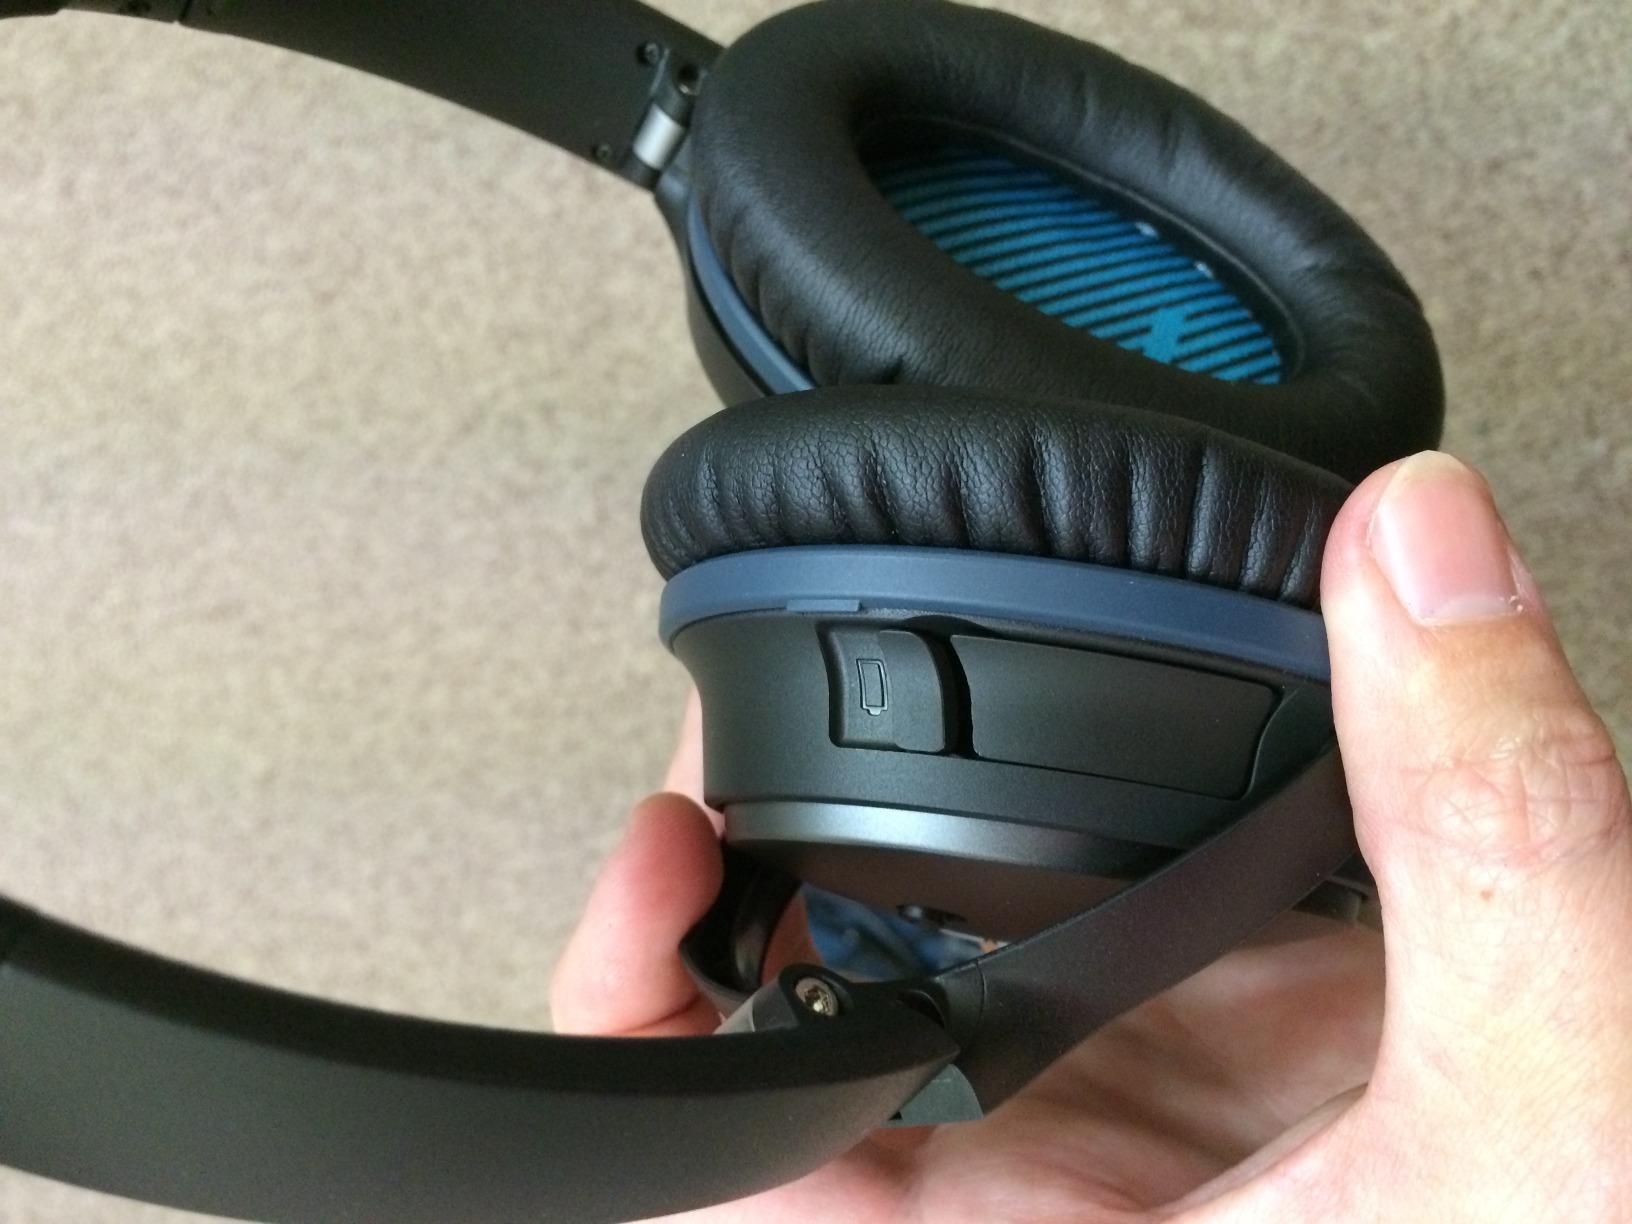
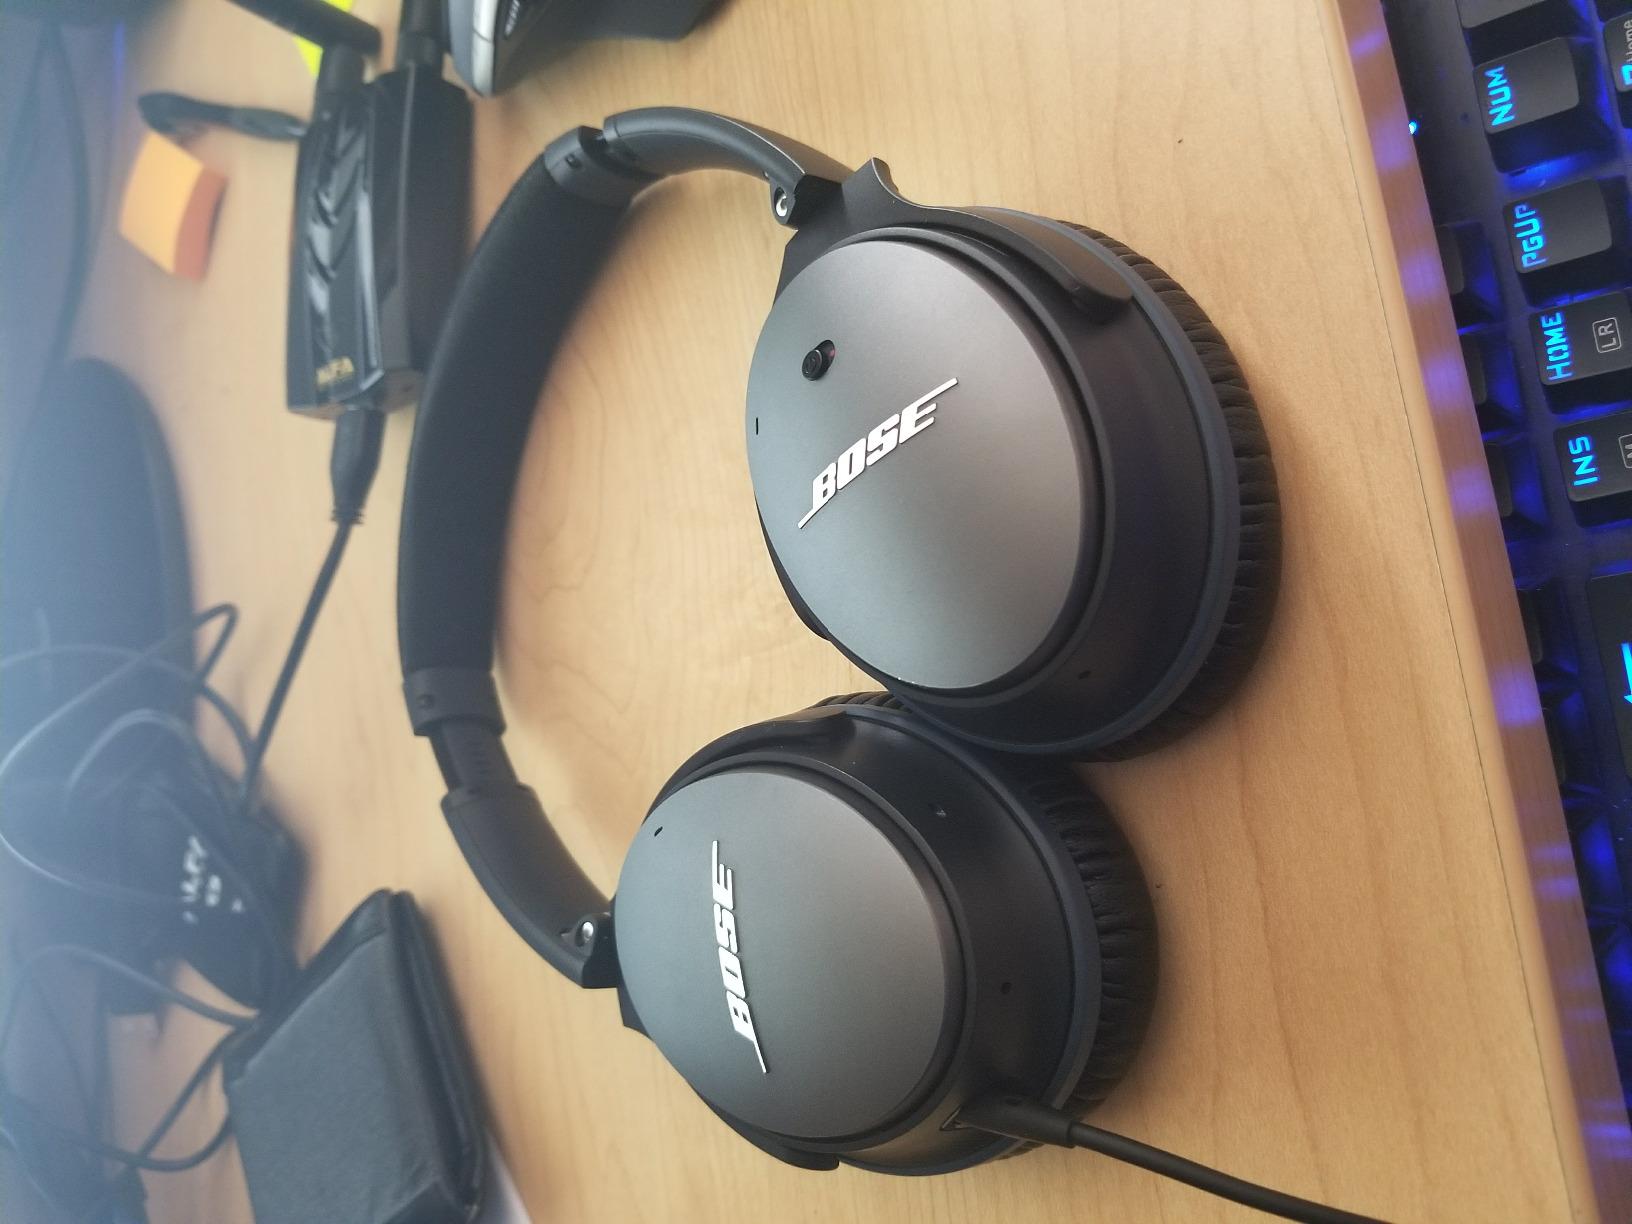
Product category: headphones
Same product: yes